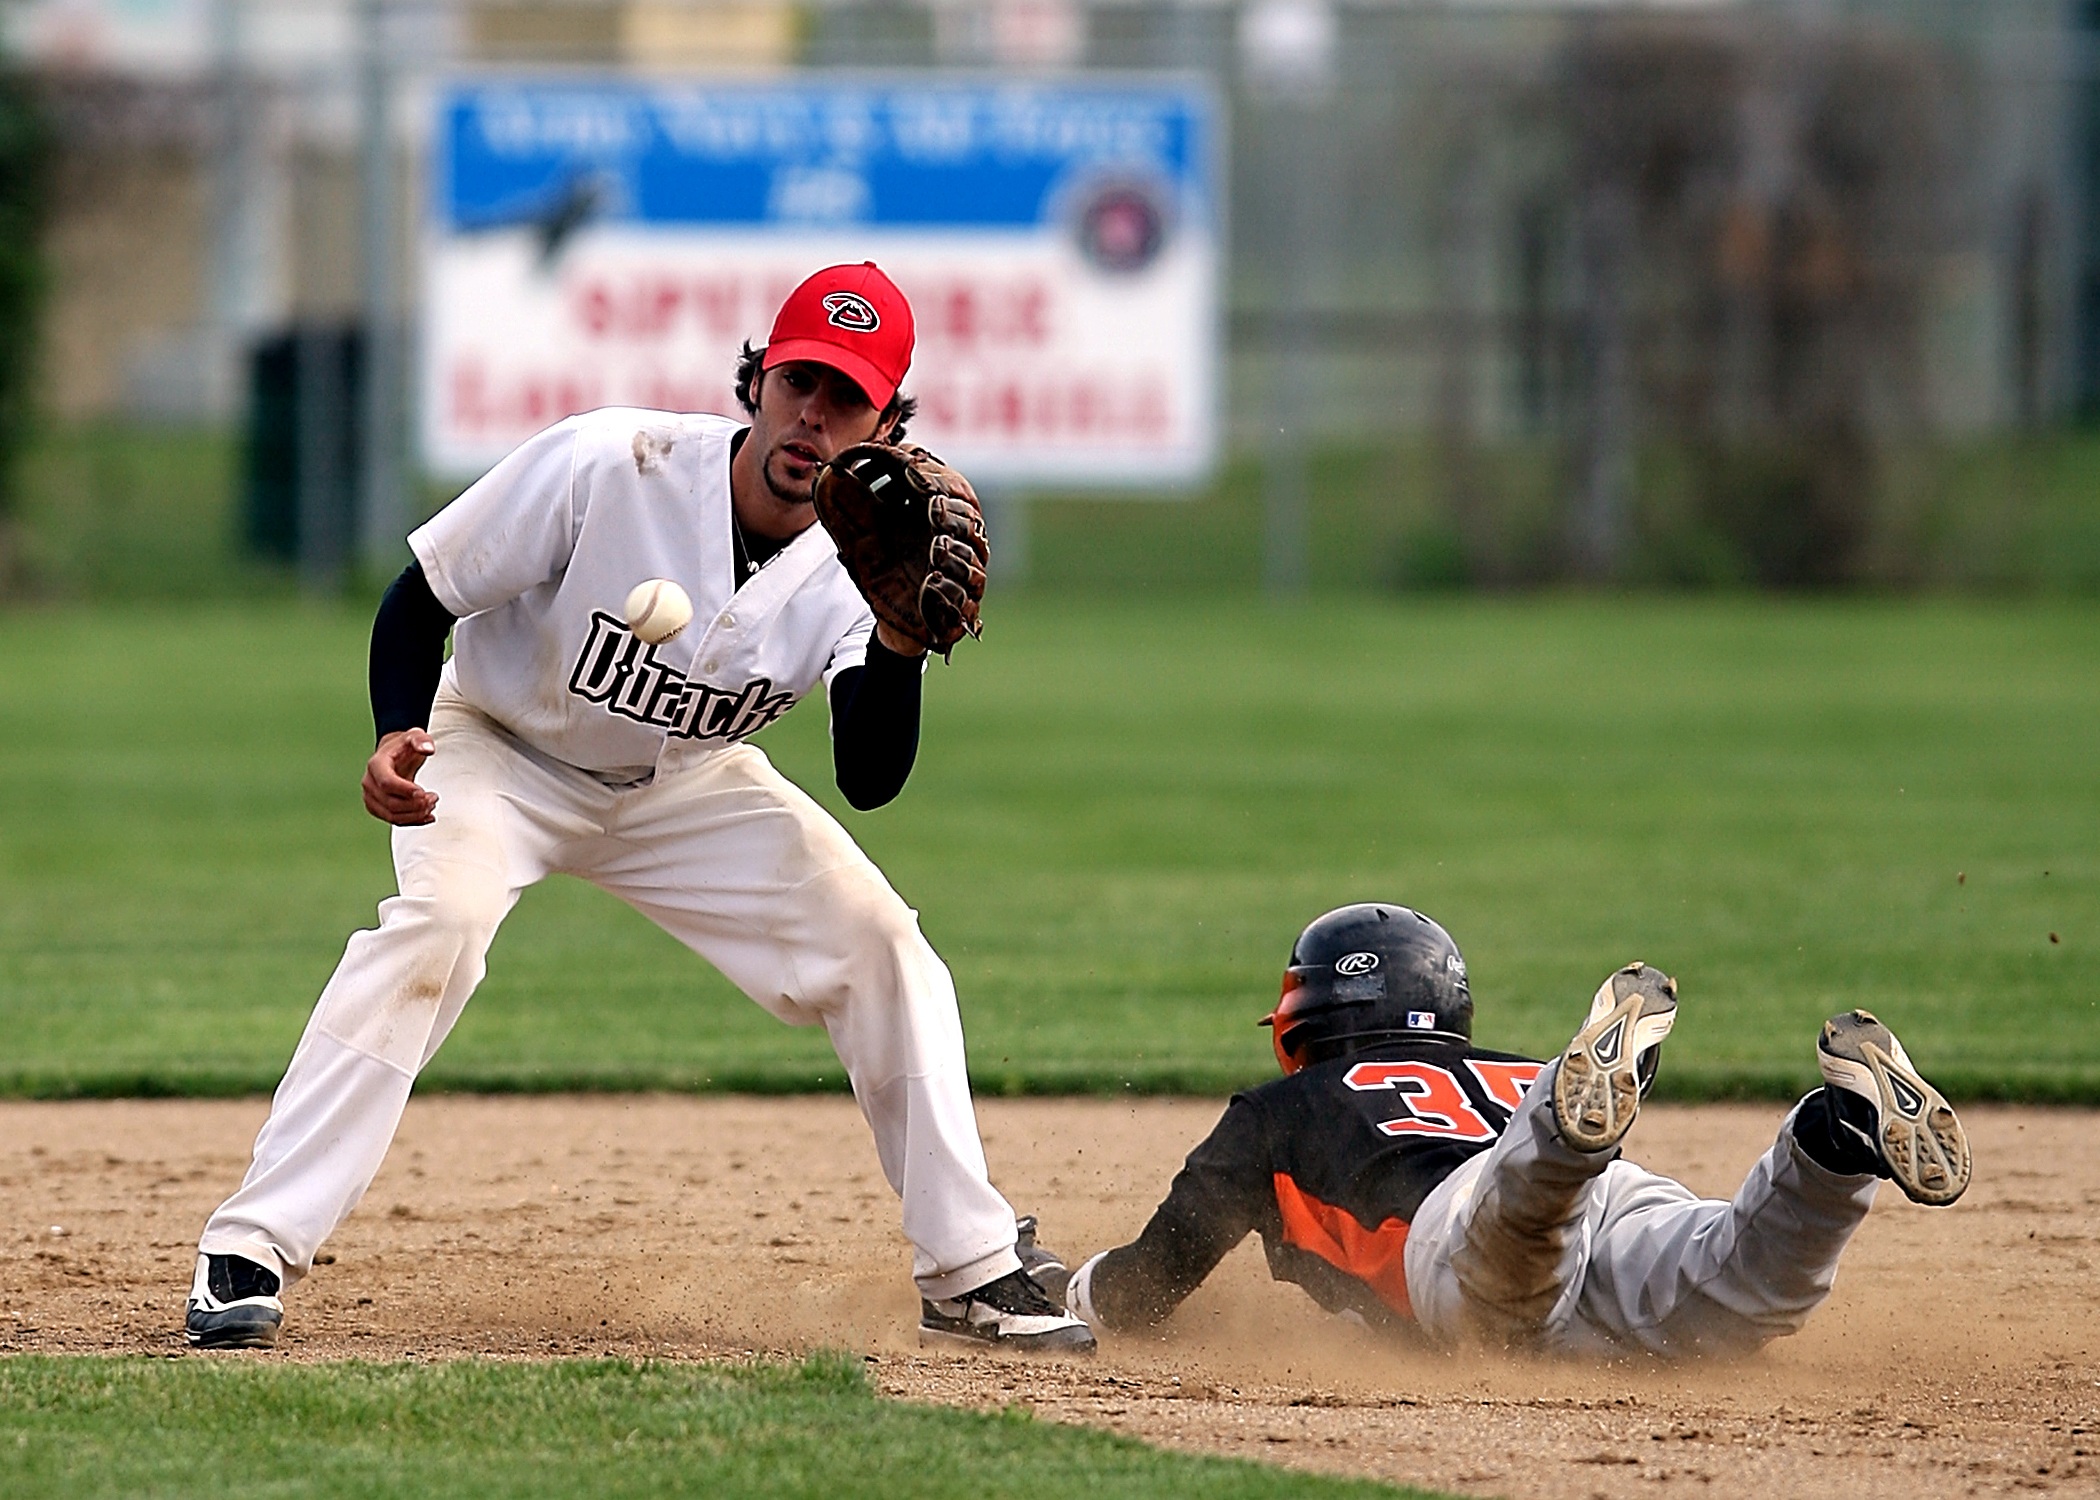
grass, baseball, glove, sport, field, game, play, male, motion, green, red, athletic, dirt, action, player, baseball field, competition, focus, sports, helmet, ball, horizontal, slide, base, catch, athlete, sliding, cleats, safe, concentration, baseball player, catcher, infield, ball game, second base, team sport, close call, infielder, college baseball, bat and ball games, baseball positions